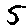
Label: 5